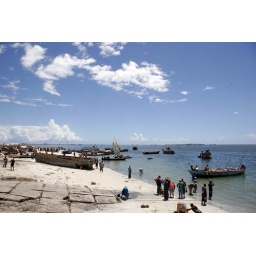
Halmashauri ya Manispaa ya Ilala, fisherman approach the fish market in Dar es Salaam, Tanzania [20080317]